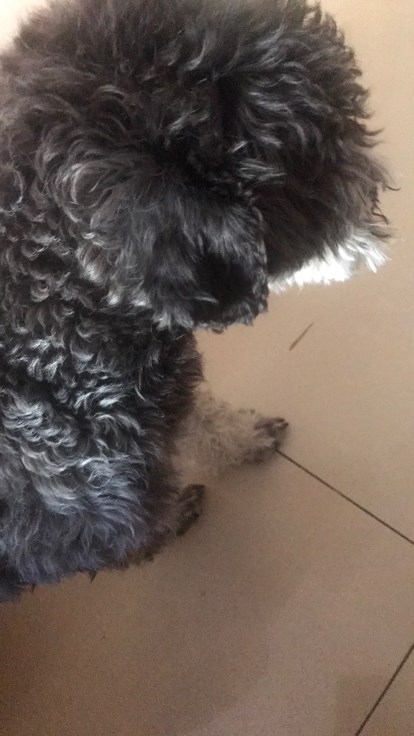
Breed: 2342-n000102-miniature_schnauzer